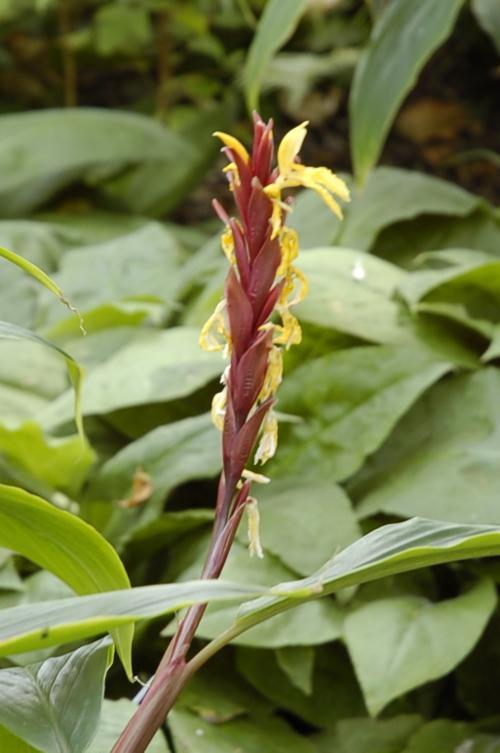
Label: cautleya spicata